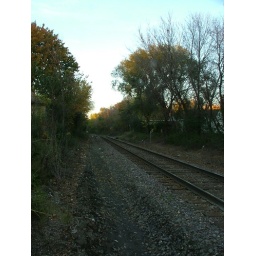
train tracks by mom's house